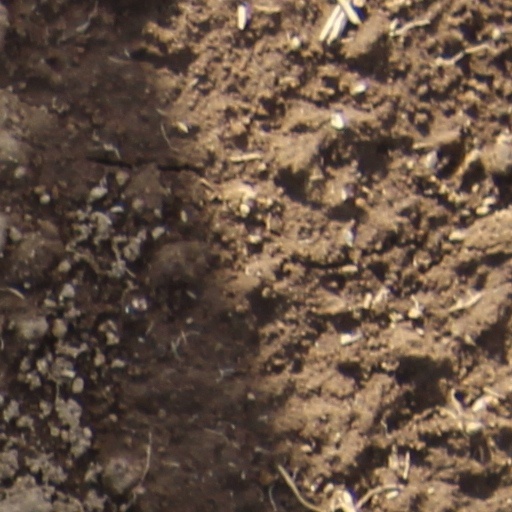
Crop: wheat